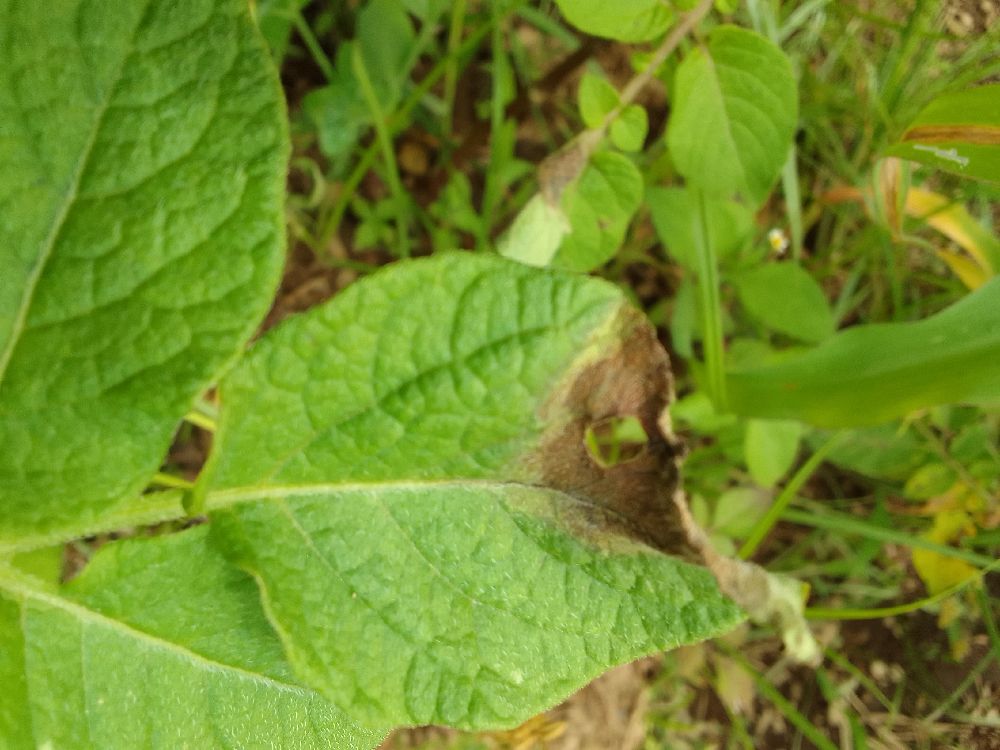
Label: Late blight